USS Bremerton (SSN-698)

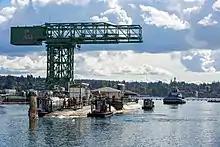
Ex-Bremerton at the Puget Sound Naval Shipyard & Intermediate Maintenance Facility 14 October, 2020.

"Bremerton" had her decommissioning ceremony 18 May 2021, at the U.S. Naval Undersea Museum in Keyport, Washington, though the actual decommissioning did not occur until later that year. Due to COVID restrictions, crewmembers were not allowed to attend the event in person, but SUBGRU 9 streamed the event live globally via Facebook Live and YouTube. "Bremerton" was officially decommissioned 21 May 2021.